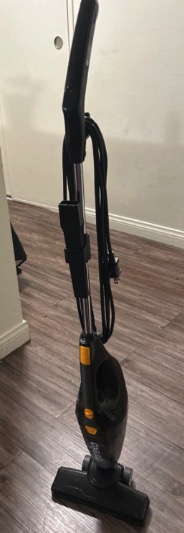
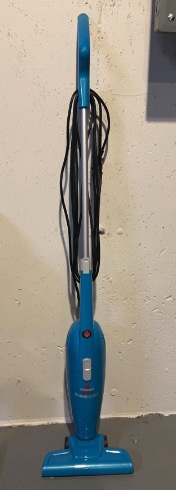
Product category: items_vacuum
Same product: no